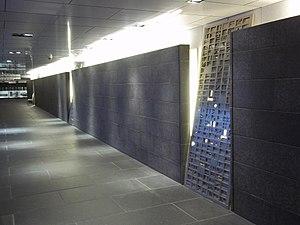
Sculpture de Michel Goulet intitulée Tables, de 2005. Elle est située dans le Montréal souterrain, dans le périmètre du Quartier international de Montréal, à l'entrée de la place Jean-Paul-Riopelle. «
Tables est une œuvre d'art réalisée en 2005 par le sculpteur Michel Goulet, ancien doyen de la faculté des arts de l’Université du Québec à Montréal et principalement reconnu pour ses nombreux projets dans le domaine de l’art public. Elle a été conçue dans le cadre d’un concours lancé par le Quartier international de Montréal. Cette composition se trouve donc dans le périmètre du Quartier international de Montréal, plus précisément dans le Montréal souterrain, accessible par le Palais des congrès de Montréal ou directement par l’entrée du Station de métro Square-Victoria qui se trouve à la Place Jean-Paul-Riopelle.